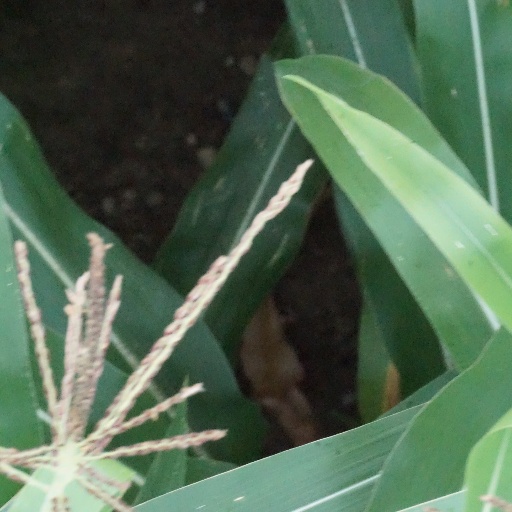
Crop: maize; corn